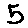
Label: 5